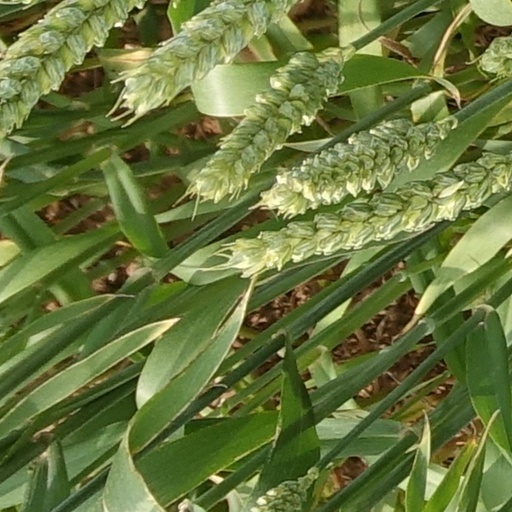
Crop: wheat